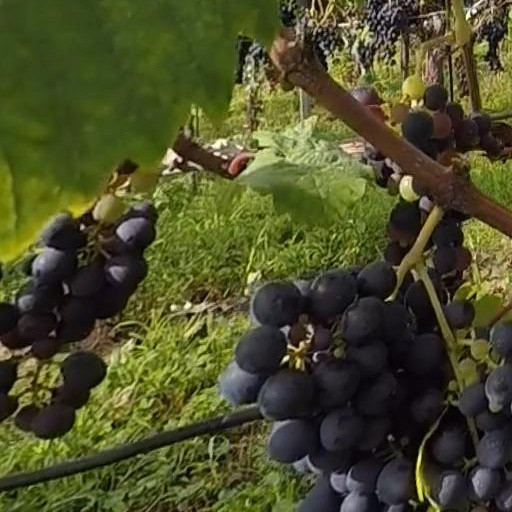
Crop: grape